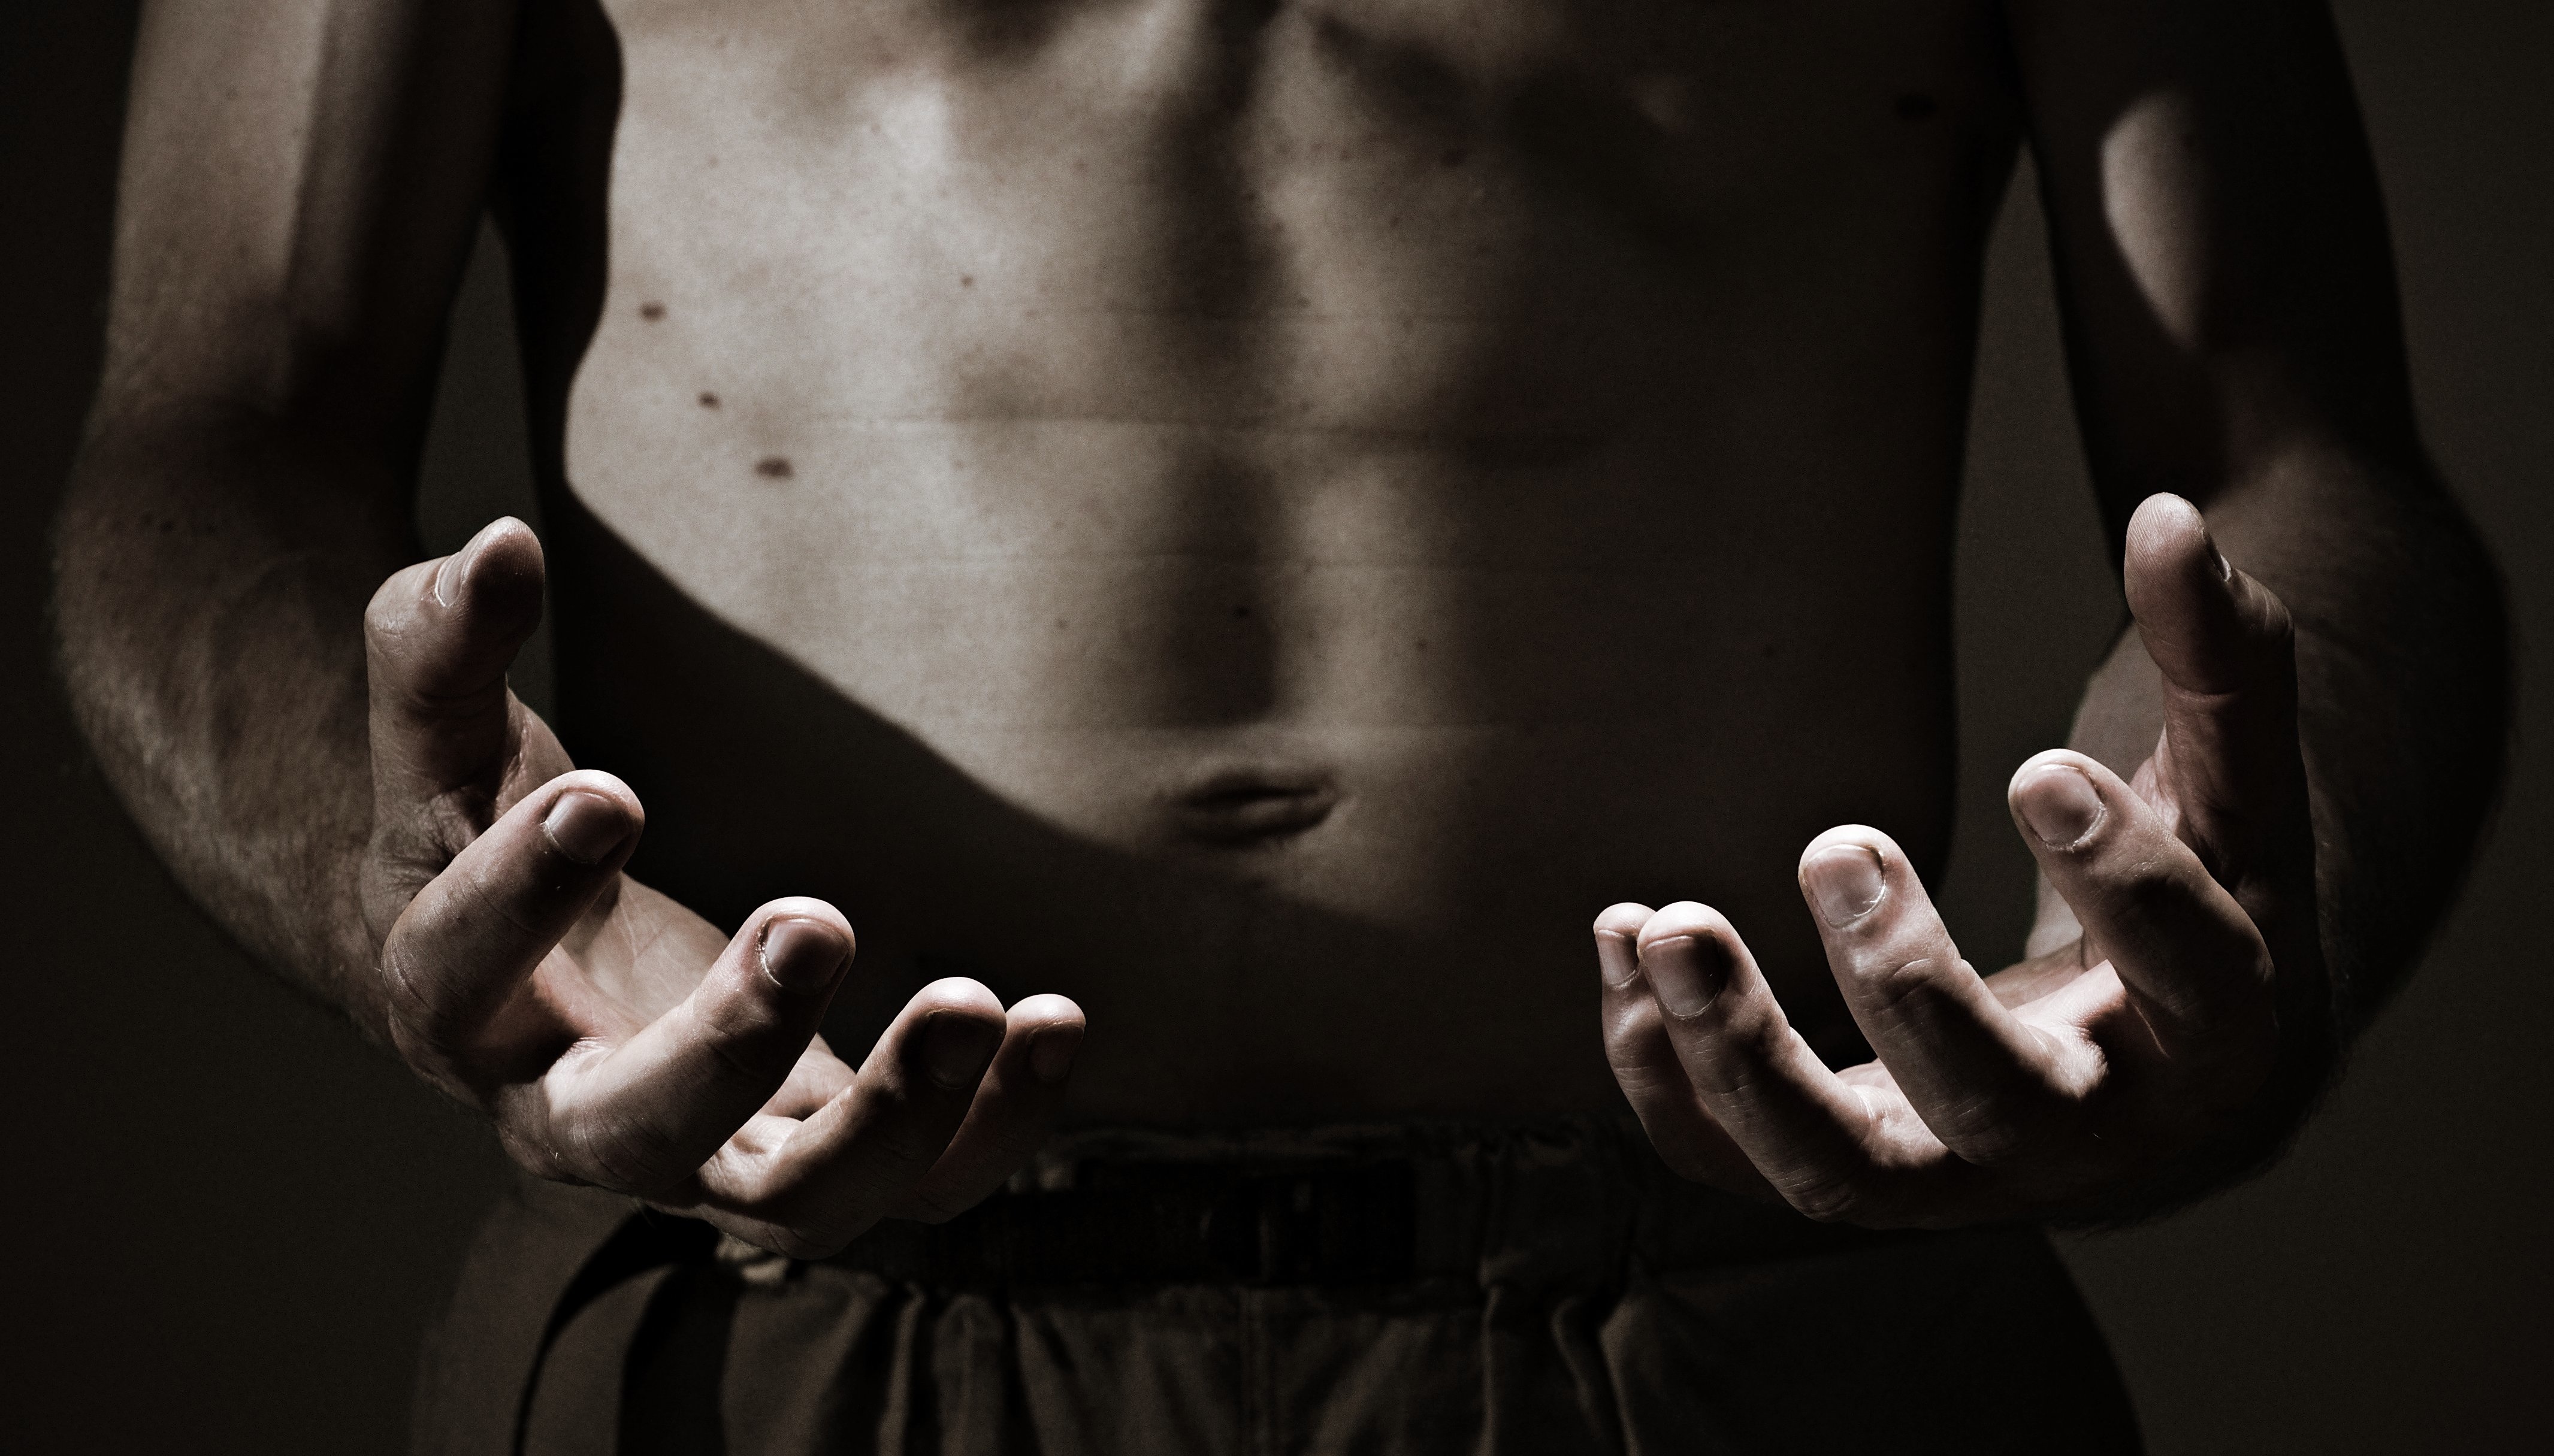
hand, man, photography, male, darkness, black, monochrome, arm, muscle, chest, human body, sense